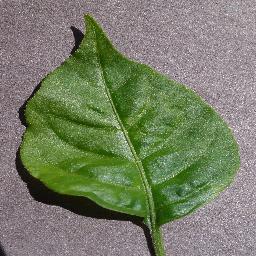
Label: Pepper,_bell___healthy